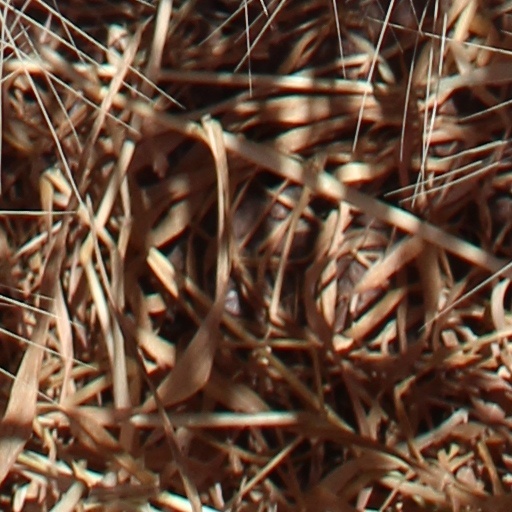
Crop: wheat